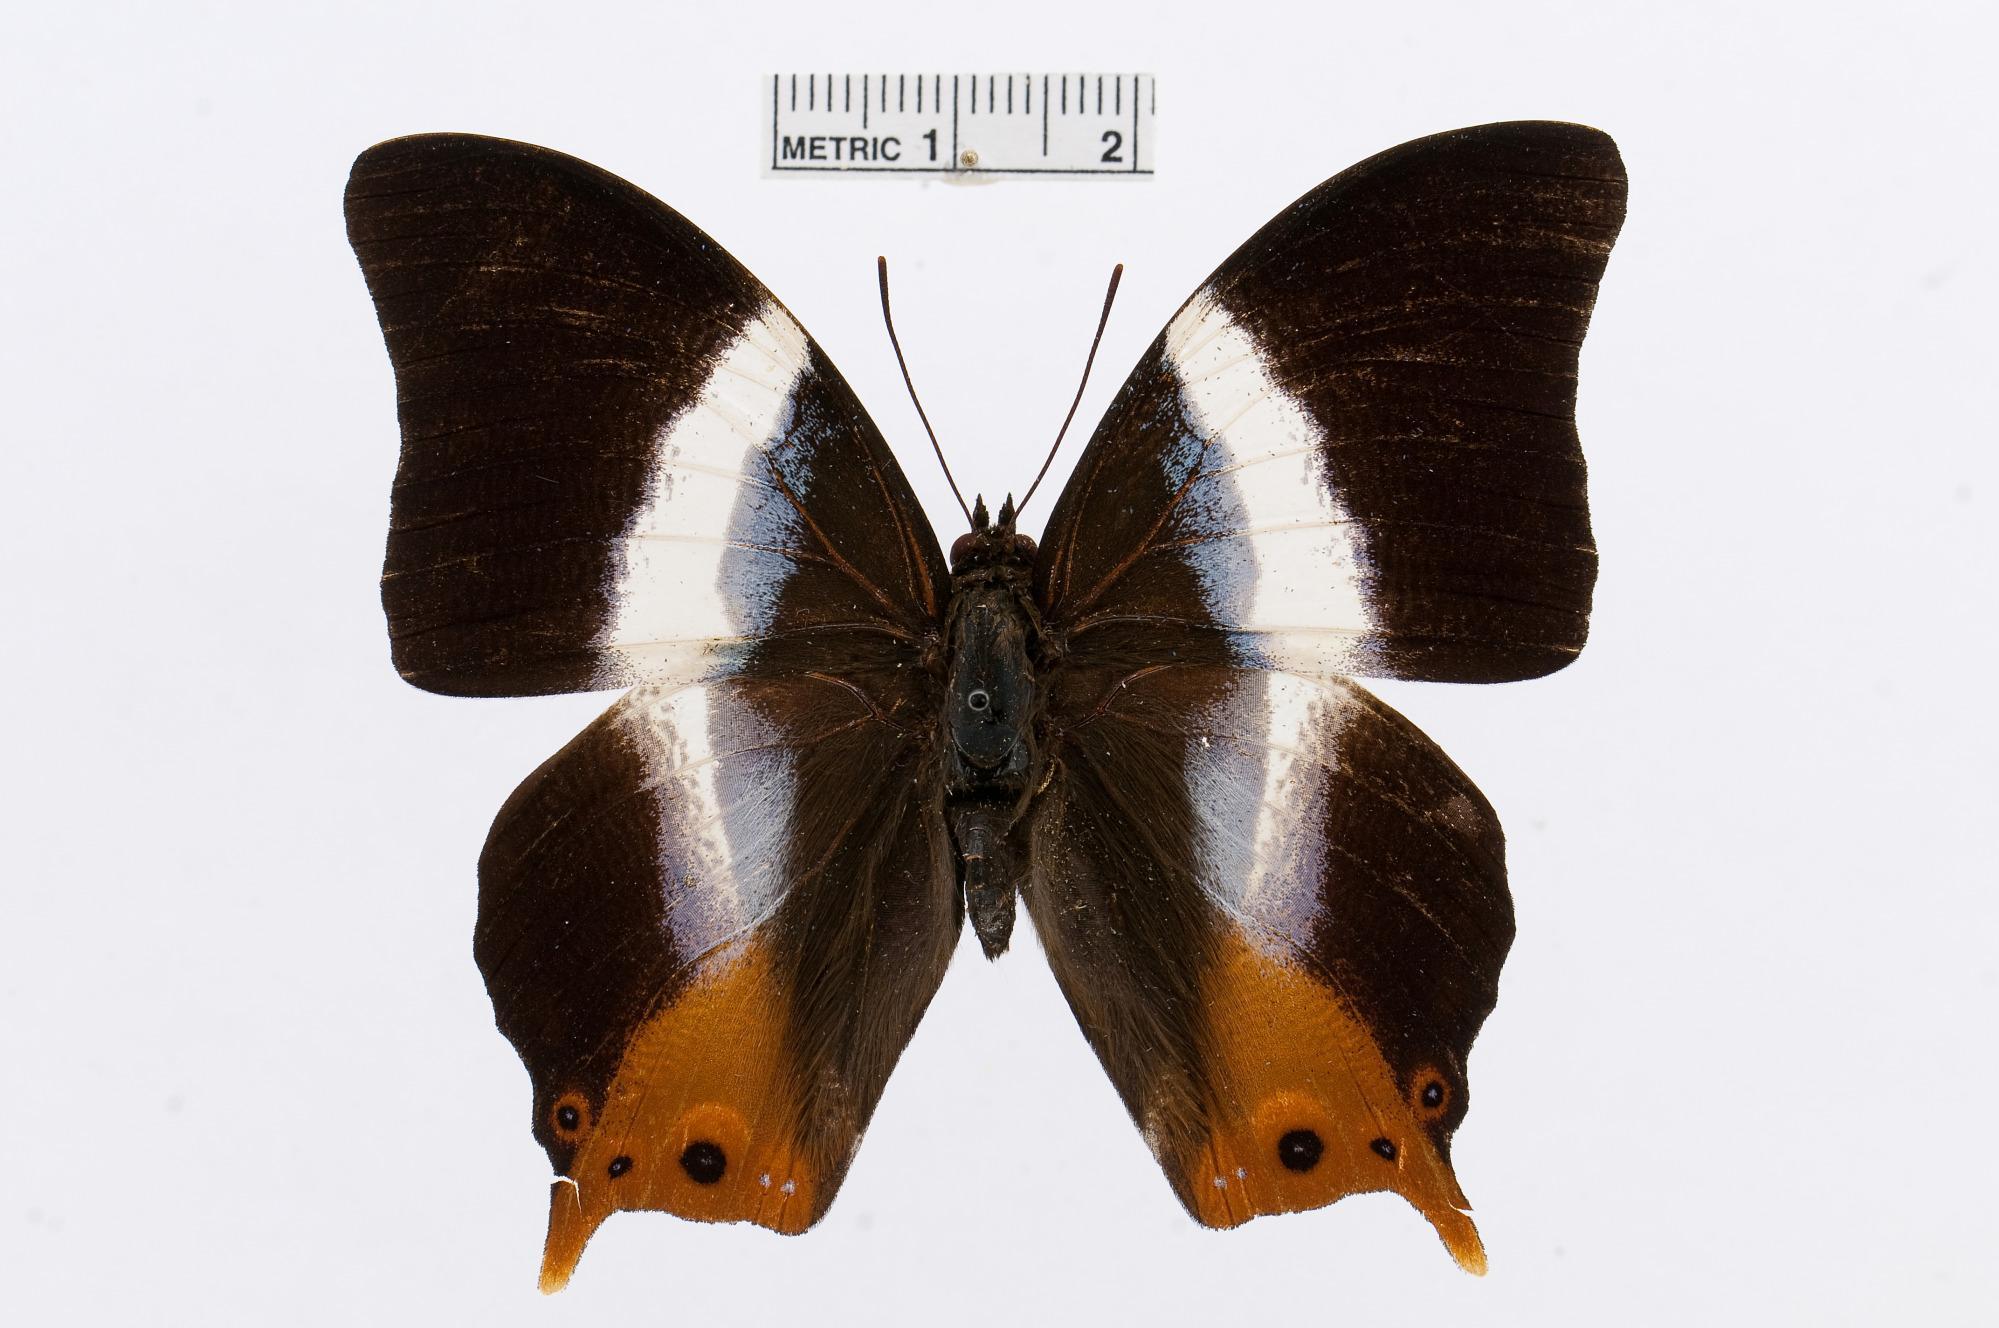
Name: Palla violenitens
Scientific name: Palla violenitens (Crowley, 1850)
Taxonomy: Animalia, Arthropoda, Insecta, Lepidoptera, Nymphalidae, Charaxinae